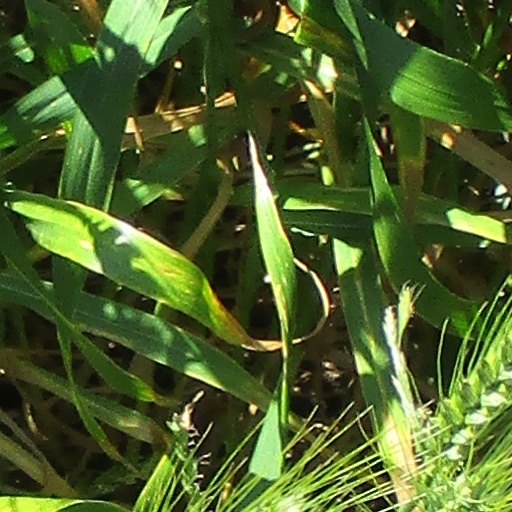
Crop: wheat